2021 Czech parliamentary election

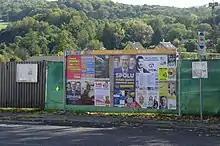
2021 Campaign.

As with the regional elections in 2020, the pandemic emergency, covered by the pandemic law, allowed for the establishment of special polling stations for people in isolation or quarantine, as well as drive-in voting locations. Disinfection and respiratory protection were provided to ensure hygienic conditions in traditional polling stations. Special election dates were announced on 6 and 7 October 2021.